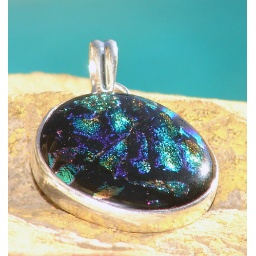
Dichroic Splendor - dichroic fused glass pendant set in 9.25 sterling silver